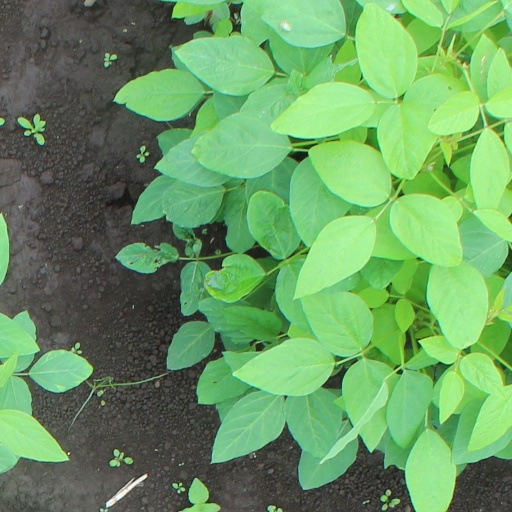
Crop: soybean